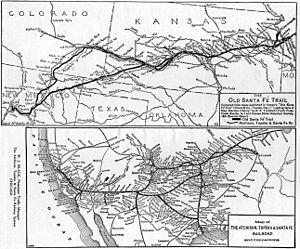
La piste de Santa Fe est une piste américaine historique du XIXᵉ siècle à travers le sud-ouest de l'Amérique du Nord reliant le Missouri à Santa Fe au Nouveau-Mexique.